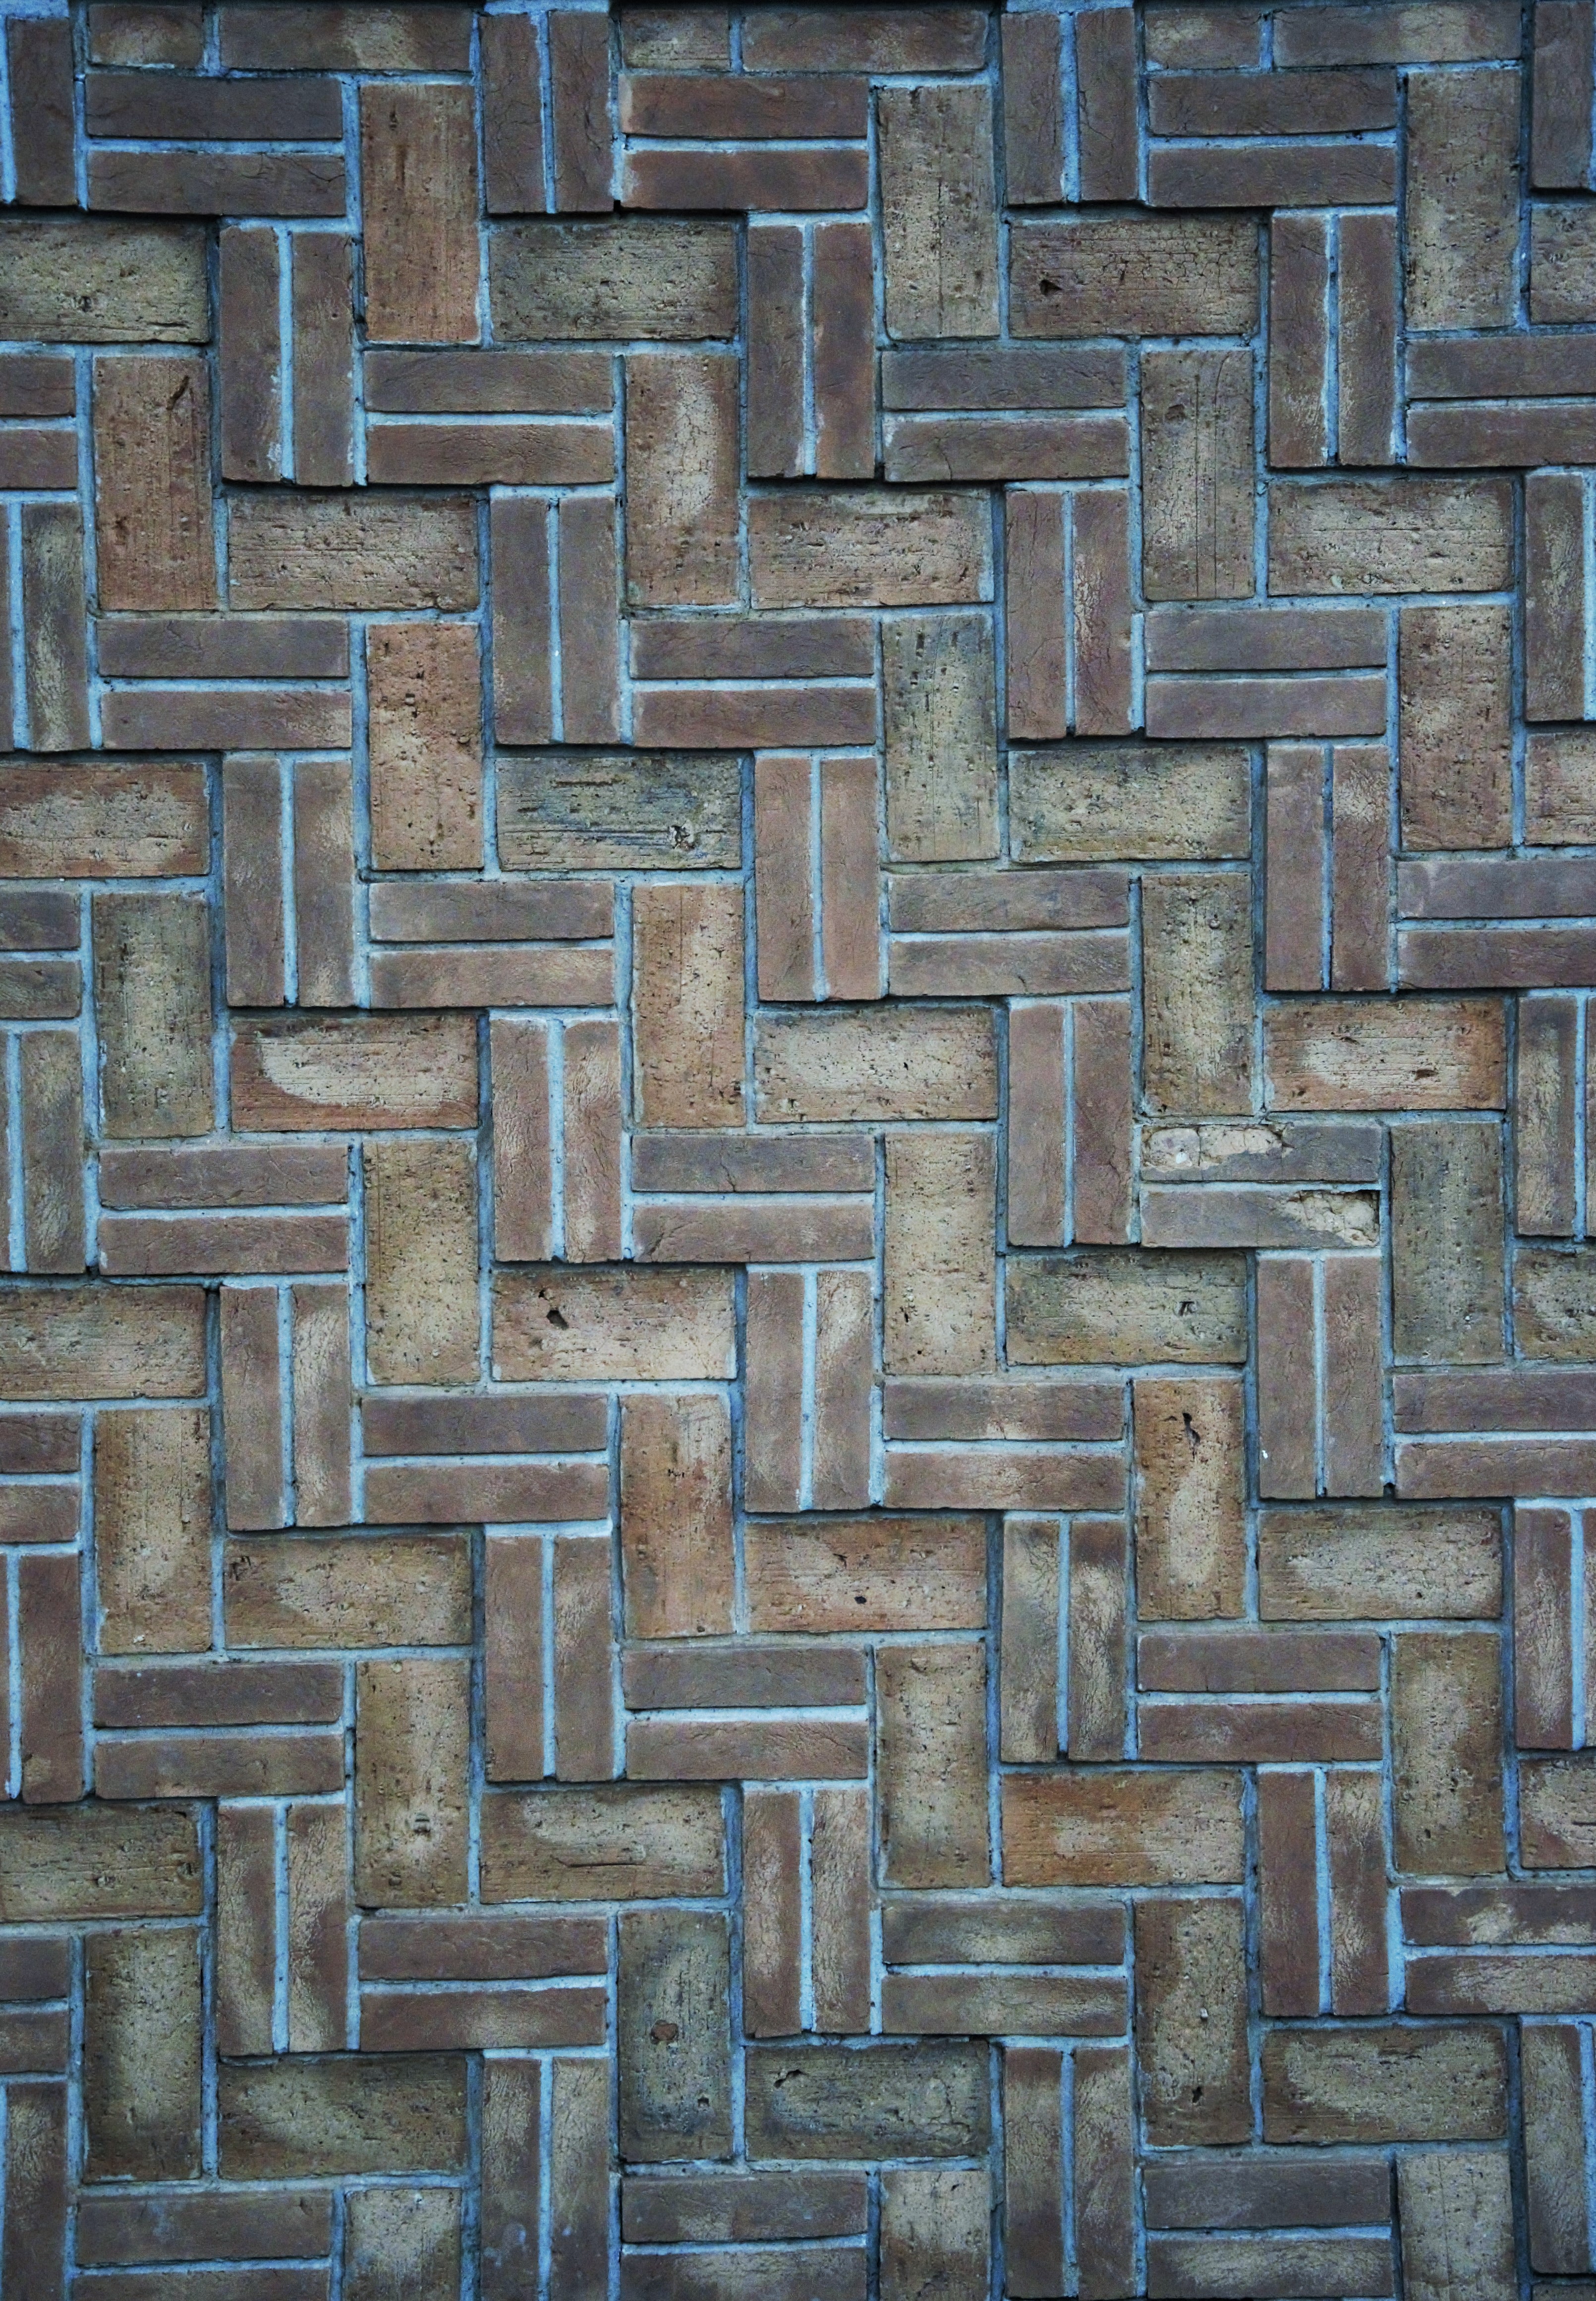
wood, texture, floor, cobblestone, wall, pattern, stone wall, brick, material, art, background, flooring, road surface